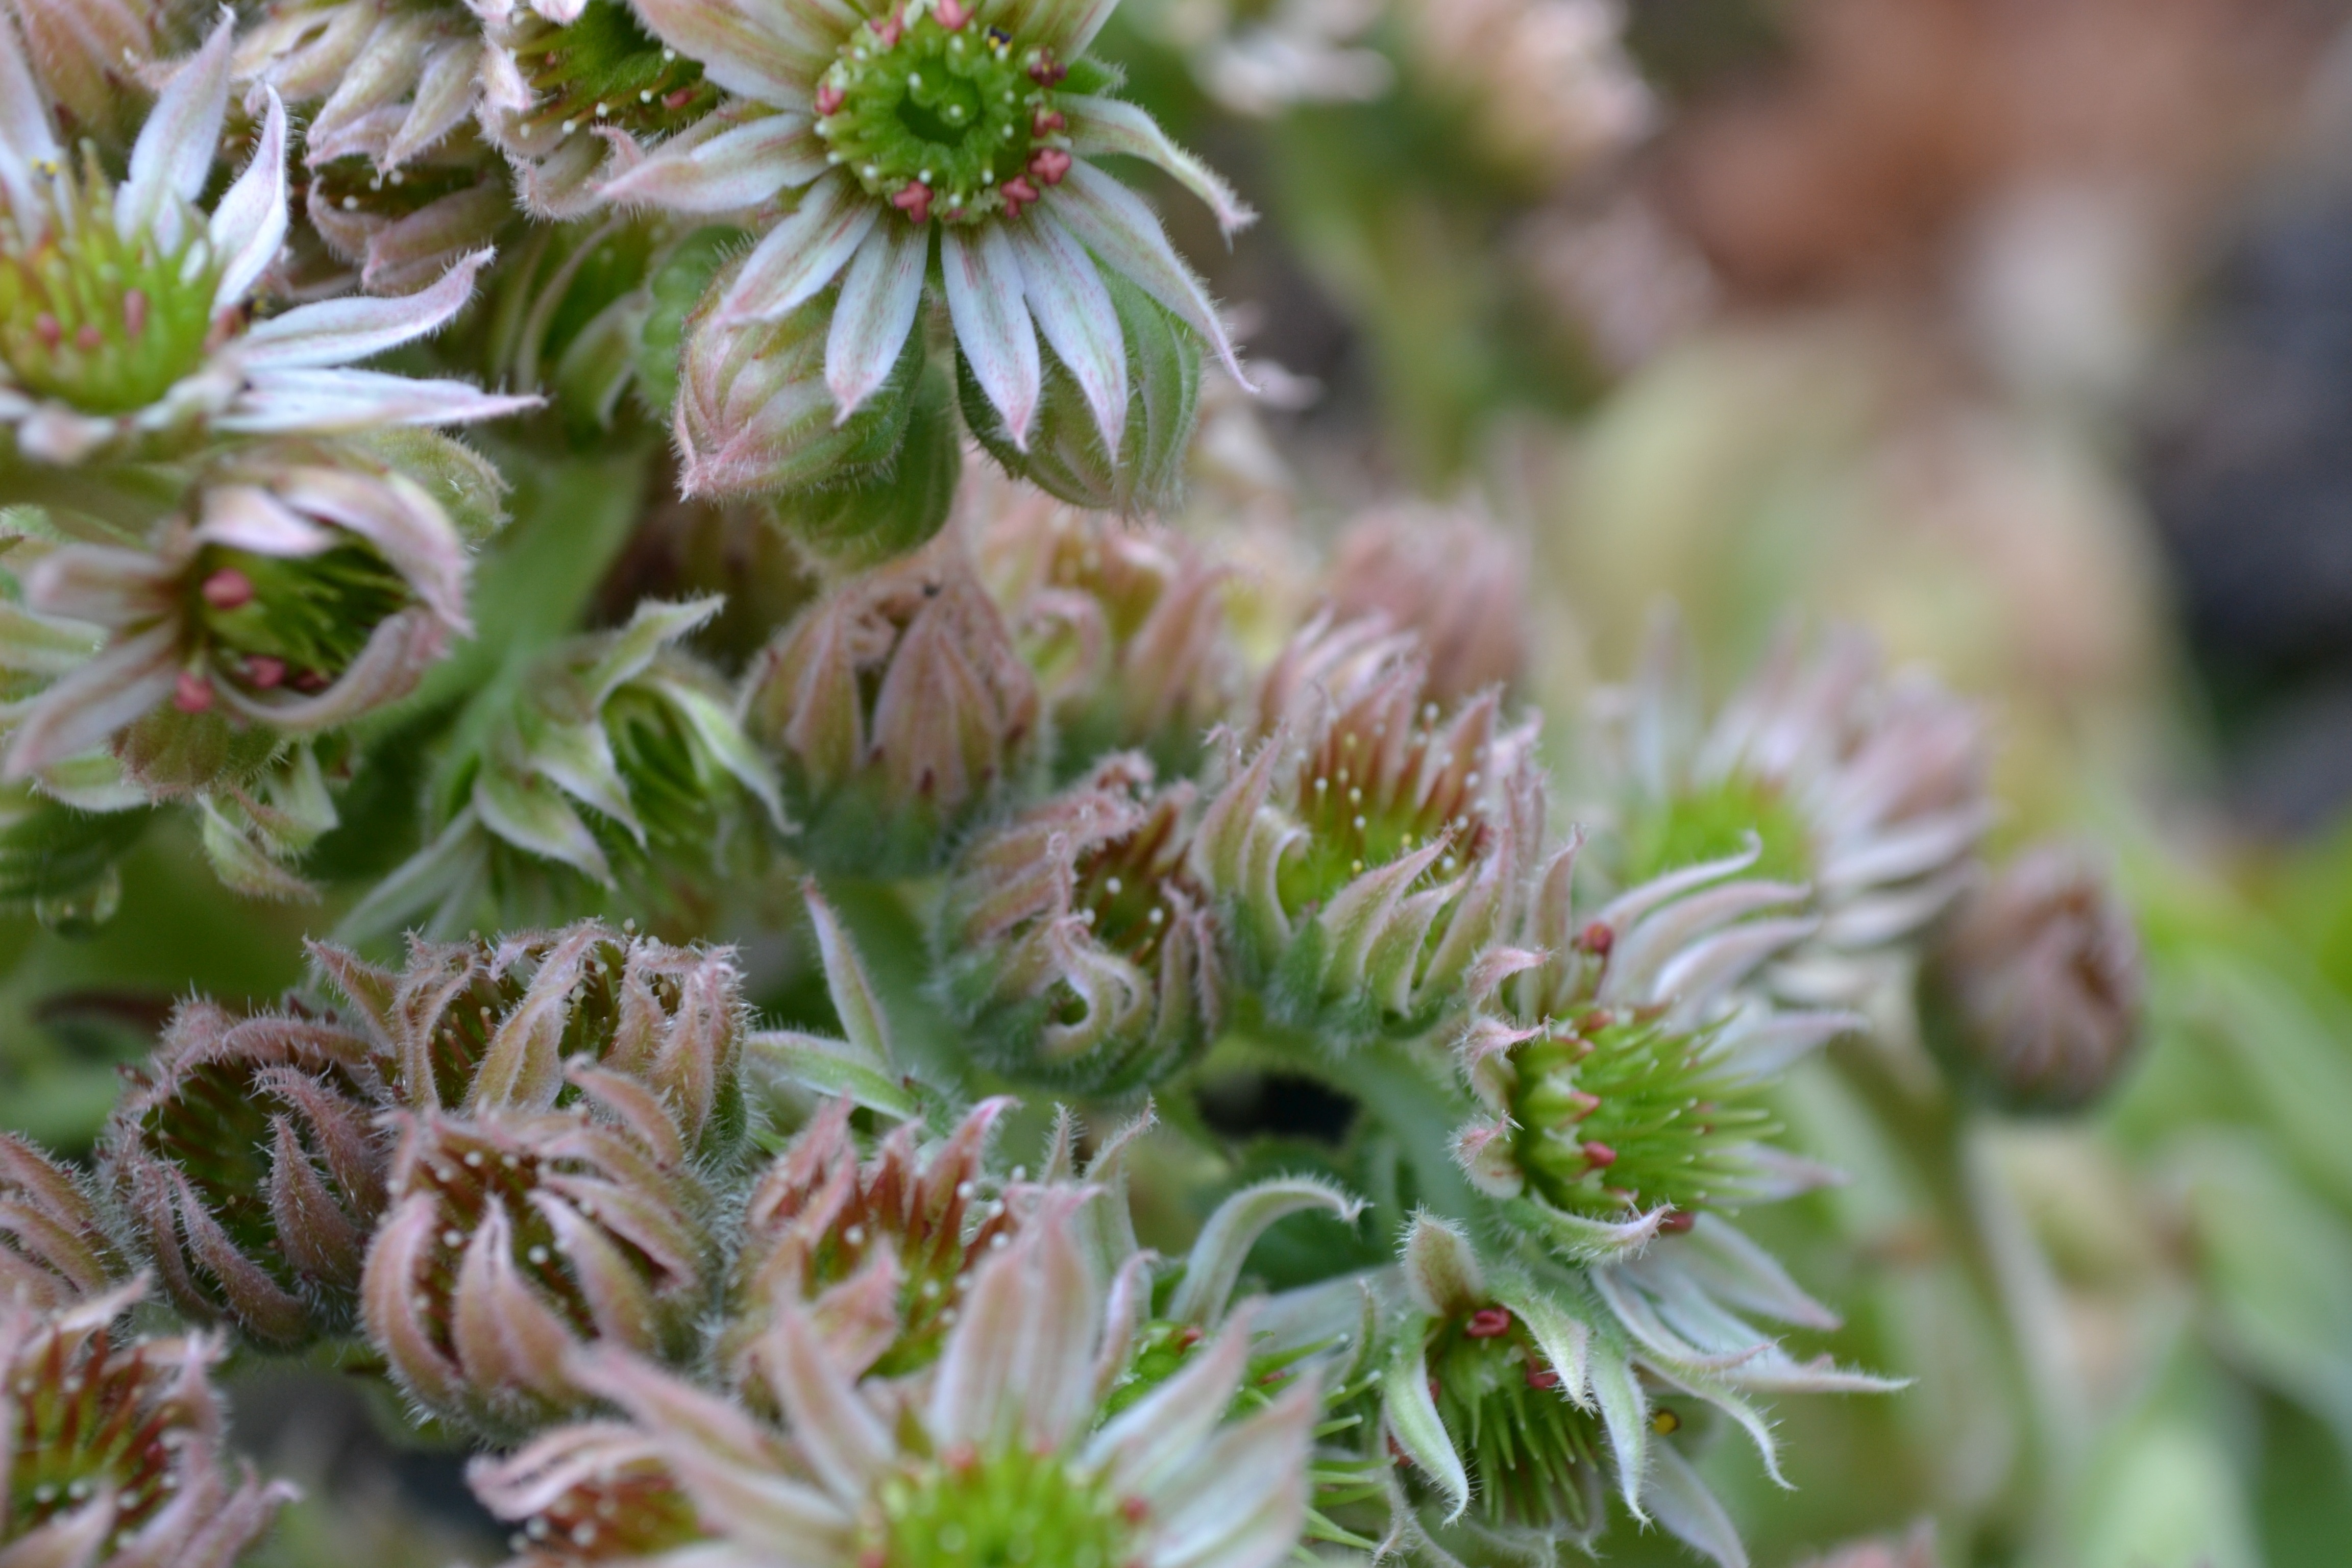
nature, blossom, plant, flower, herb, botany, flora, wildflower, flowers, leaves, buds, edible, macro photography, flowering plant, daisy family, houseleek, ice plant, land plant, hens and chicks succulent, english aloe vera